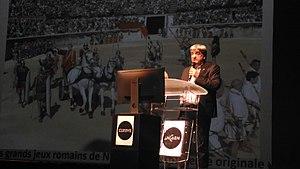
Nocturne invitée 14 mars 2018
Le Plan de Rome est une maquette, ou plus précisément un plan-relief de la Rome antique du IVᵉ siècle, en plâtre verni, qui représente à l'échelle 1/400 les trois cinquièmes de la ville, en un puzzle d'une centaine de pièces, réalisée par Paul Bigot, architecte et lauréat du Grand prix de Rome pour l'année 1900. Initialement circonscrit au Circus Maximus, le travail de Bigot s'étend peu à peu à une surface de plus de 70 m². C'est aussi un projet de restitution virtuelle mené à l'université de Caen depuis les années 1990.